List of Chengdu J-7 variants

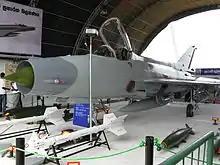
Portside view of a Sri Lanka F-7GS

J/F-7G series is the further development of the earlier J-7E series. Contrary to frequent but erroneous claims, the fire control radar is not the Chinese development of EL/M-2001B radar, because EL/M-2001B is a pulse Doppler ranging only radar. Instead, the Chinese fire control radar for J-7G is developed from the EL/M-2032 fire control radar China obtained from Israel when it was a subcontractor for Elbit in the Romanian MiG-21 LanceR program described above.